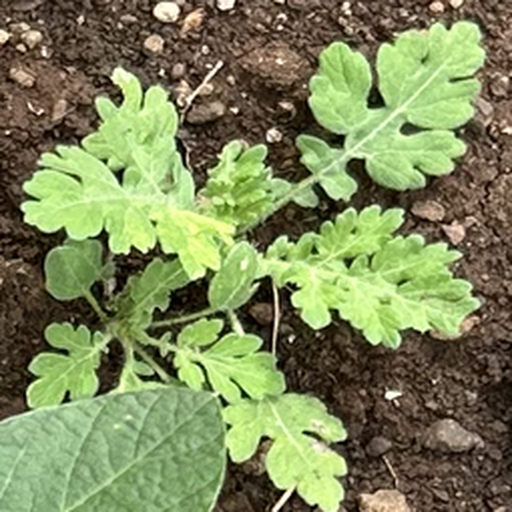
Weed species: Gajar_gavat_(Parthenium hysterophorus)